IK Brage

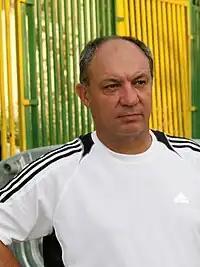
Defender Plamen Nikolov played 55 games for the Bulgaria national football team.

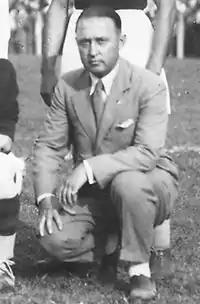
Hungarian József Nagy took charge of IK Brage in 1935 after having previously been the manager of the Sweden men's national football team as well as several Serie A clubs. Two years later he succeeded in bringing the club to Allsvenskan for the first time ever.

"* League restructuring in 2006 resulted in a new division being created at Tier 3 and subsequent divisions dropping a level."